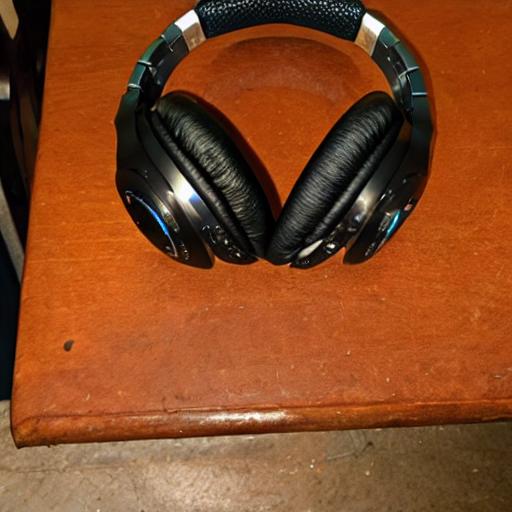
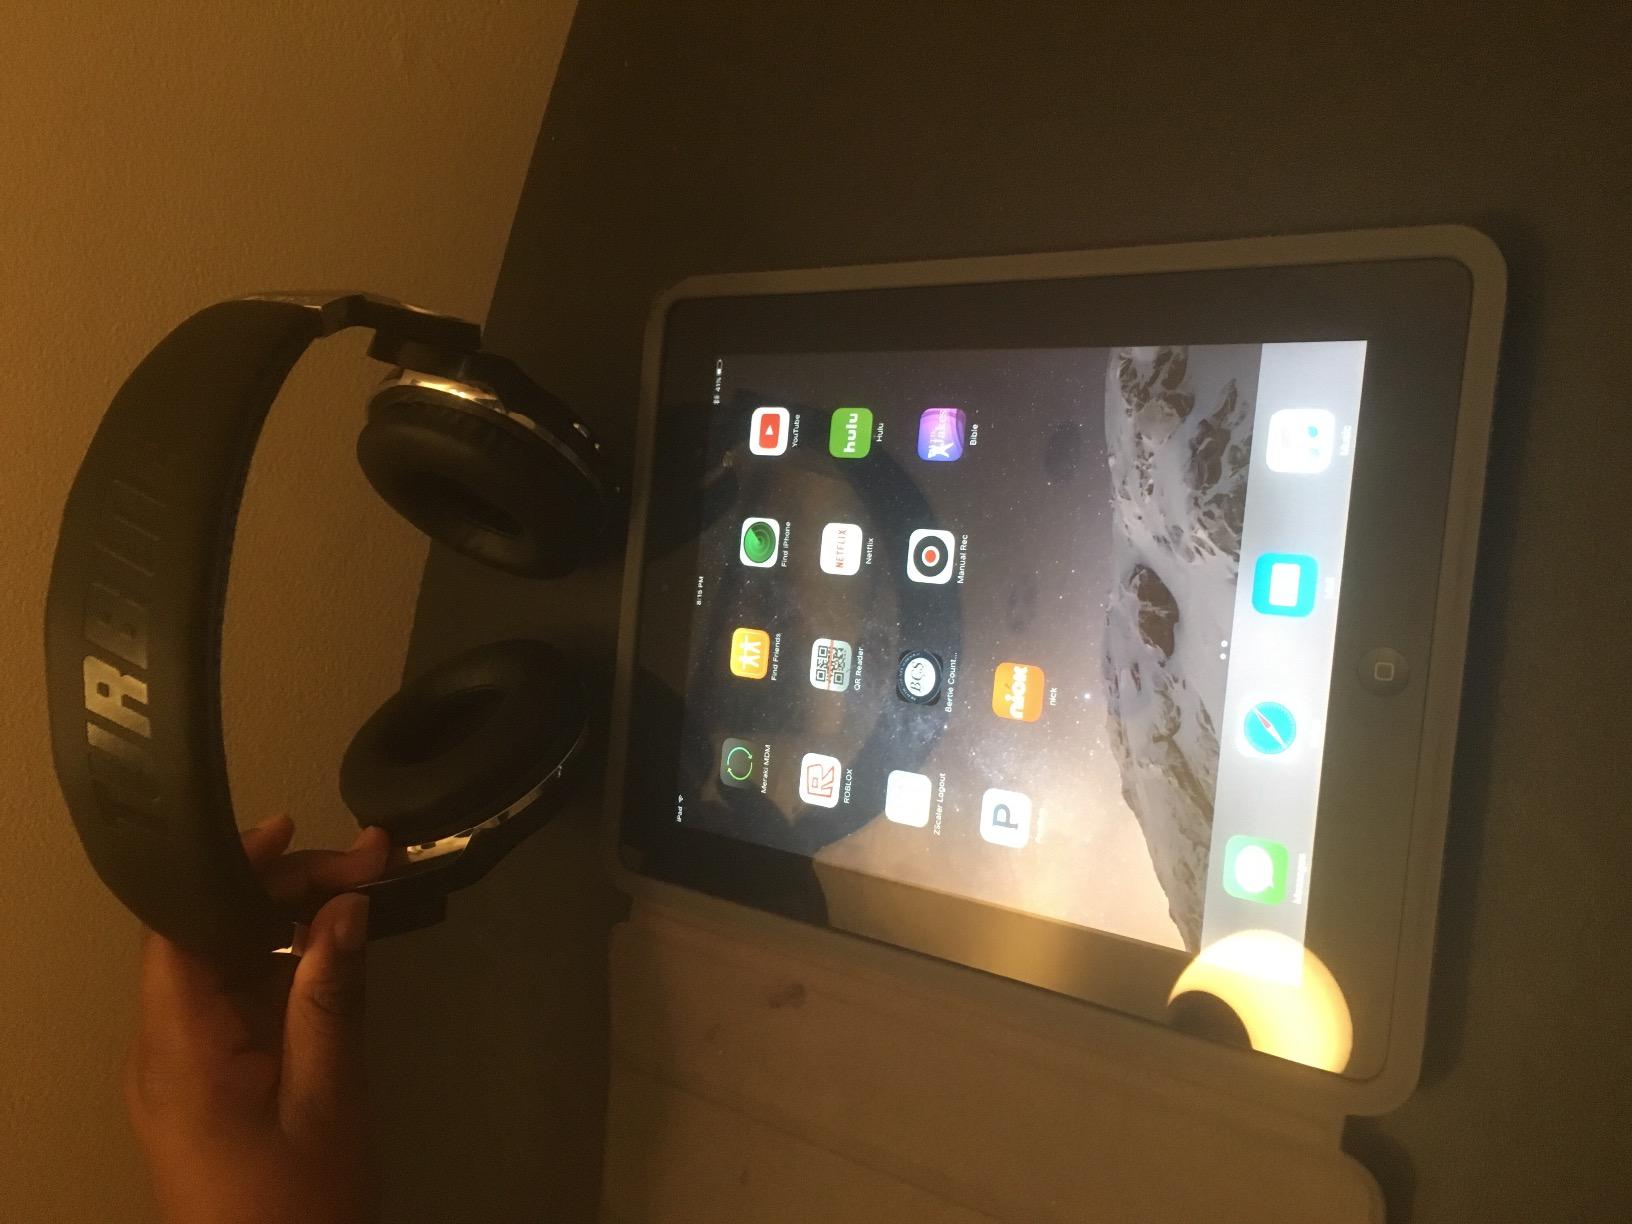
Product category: headphones
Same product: no